Giallo

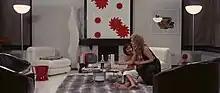
Gladys Cunningham's (Marina Malfatti) apartment decor in "The Night Evelyn Came Out of the Grave" (1971)

"Gialli" have been noted for their strong cinematic technique, with critics praising their editing, production design, music, and visual style even in the marked absence of other facets usually associated with critical admiration (as "gialli" frequently lack characterization, believable dialogue, realistic performances and logical coherence in the narrative). Alexia Kannas wrote of 1968's "La morte ha fatto l'uovo" ("Death Laid an Egg") that "While the film has garnered a reputation for its supreme narrative difficulty (just as many art films have), its aesthetic brilliance is irrefutable", while Leon Hunt wrote that frequent "gialli" director Dario Argento's work "vacillate[s] between strategies of art cinema and exploitation".